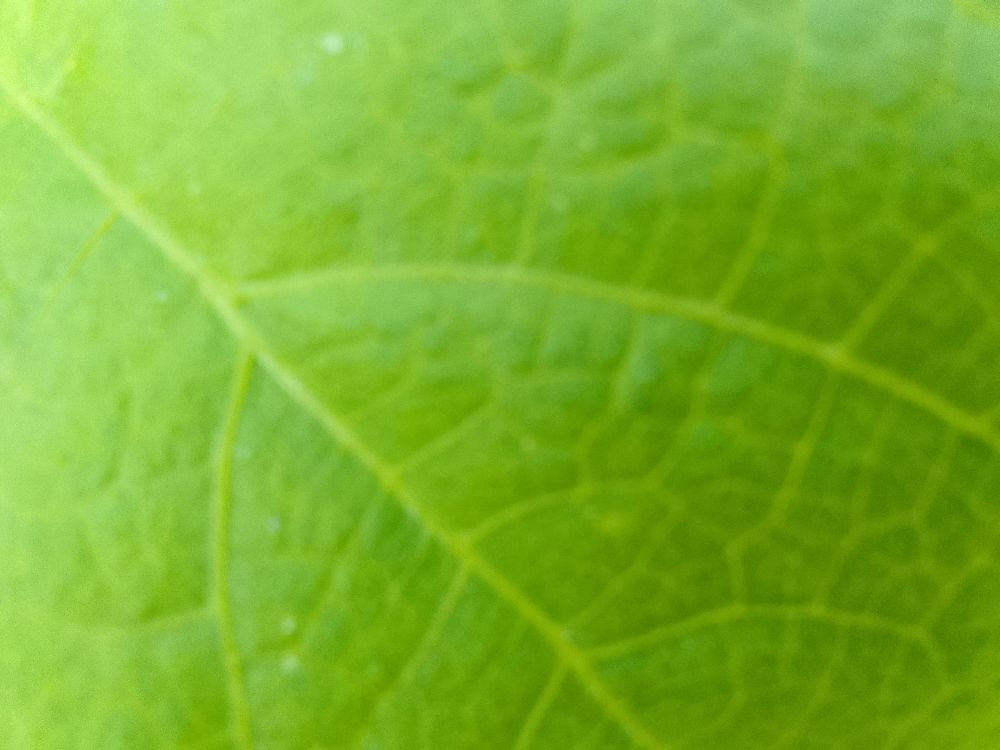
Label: healthy